O'Brien-class destroyer

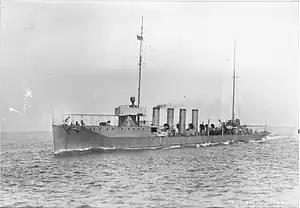
during trials in 1915

USS "Nicholson" (Destroyer No. 52/DD-52) was laid down by William Cramp & Sons of Philadelphia in September 1913 and launched in August 1914. The ship was the second U.S. Navy vessel named in honor of five members of the Nicholson family who gave distinguished service in the American Revolutionary War, the War of 1812, and the American Civil War: brothers James, Samuel, and John Nicholson; William Nicholson, son of John; and James W. Nicholson, grandson of Samuel.